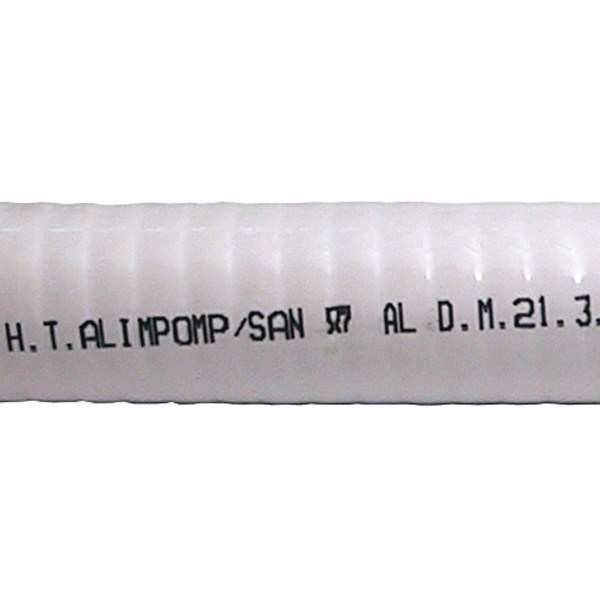
Spiralsugeslange 20 mm hvid
Brand: Palby
Category: Home & Garden > Kitchen & Dining > Kitchen Appliance Accessories > Food Dehydrator Accessories > Food Dehydrator Trays